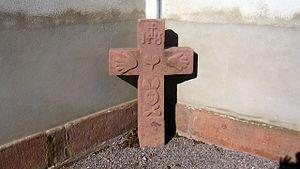
Lalaye est une commune française située dans le département du Bas-Rhin, en région Grand Est.